Porto flip

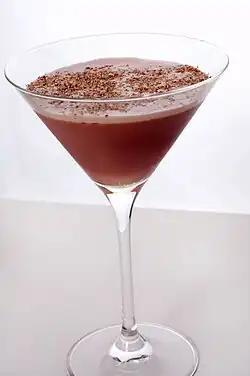

A Porto flip is a type of drink. It is typically made with brandy, ruby port, and one egg yolk.